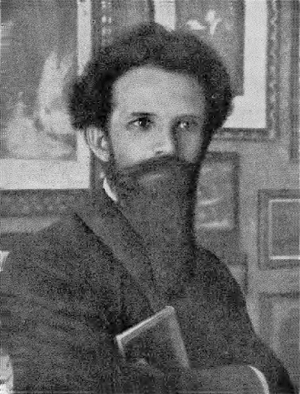
Johannes Reinelt est un écrivain allemand en silésien.